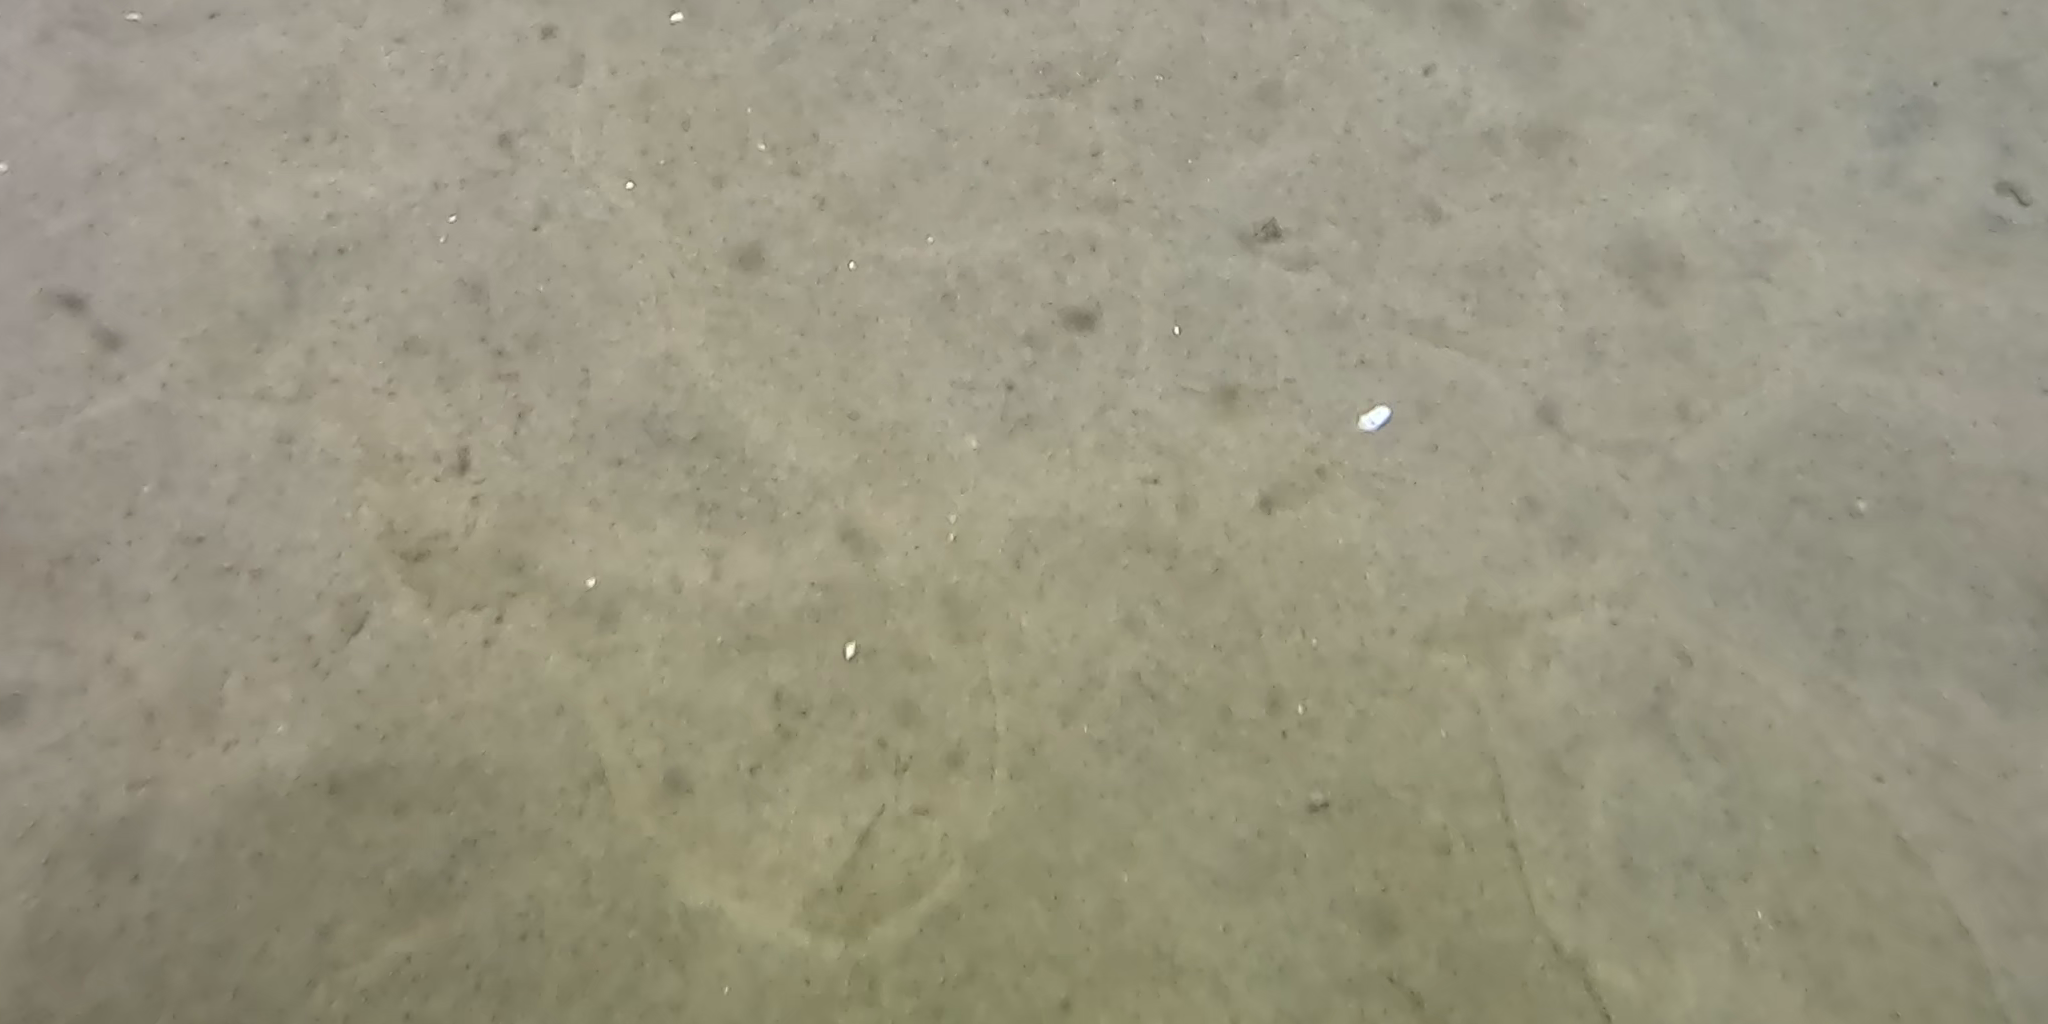
Seabed habitat: sand